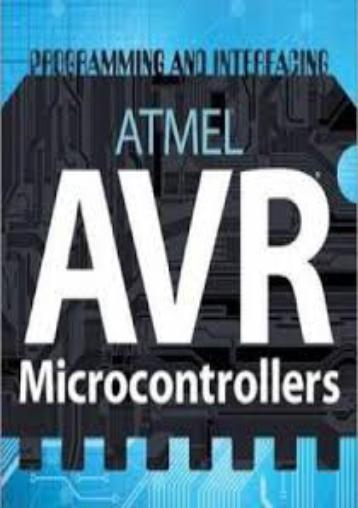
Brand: atamel
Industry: Medical